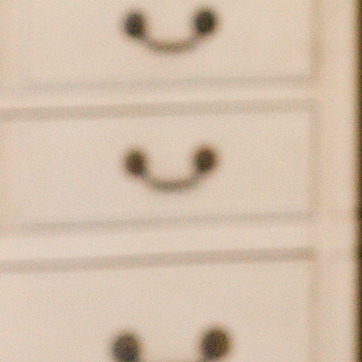
Material: metal